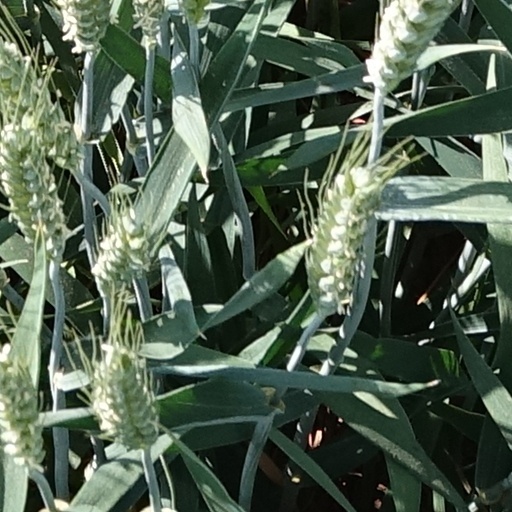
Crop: wheat